Call of Cthulhu: Dark Corners of the Earth

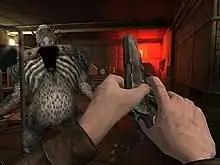
The game's heads-up display in first-person view presentation lacks typical first-person shooter features such as ammo and health indicators or aiming reticle.

Initial gameplay of "Call of Cthulhu: Dark Corners of the Earth" comprises unarmed escape and evasion together with investigative exploration, although first-person shooter (FPS) style combat is introduced later on. As with most survival horror video games, ammunition is limited and must be conserved carefully for situations when it will really be indispensable, occasionally requiring the player to avoid combat even when armed. The game as a whole is heavily scripted and very linear, with only one path through the chapters from start to finish, in contrast with some earlier survival horror games such as the original "Alone in the Dark" (which itself was inspired by the Mythos).